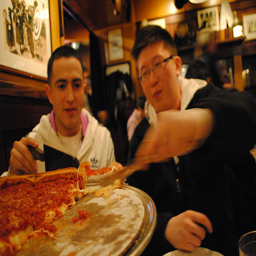
Two men at a restaurant with one man pulling a slice of pizza off a tray.
a couple of guys are sharing slices of pizza
Two men take a piece of pizza from a pie on their table.
Simple pizza being cut and distributed to diners.
two males are cutting a pizza on a round tray